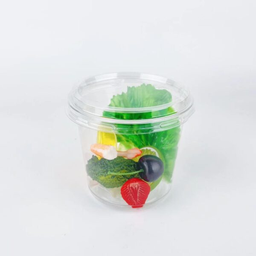
Label: plastic